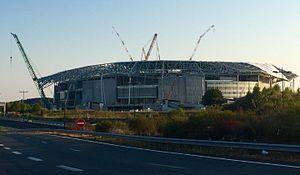
Stade des Lumières.
Le Parc Olympique lyonnais, anciennement Stade des Lumières, notamment avant son inauguration, et appelé Groupama Stadium par contrat de naming avec Groupama de 2017 à juillet 2020 désigne un stade de football ainsi qu'un complexe de sports et de loisirs comprenant ce stade situé à Décines-Charpieu, dans l'est de l'agglomération lyonnaise. Il est la propriété de la société OL Groupe, la holding dont fait partie le club de football de l'Olympique lyonnais. Le projet de construction date de 2007, le stade étant ensuite construit de 2012 à 2015 puis inauguré en 2016.